Nicola Vicentino

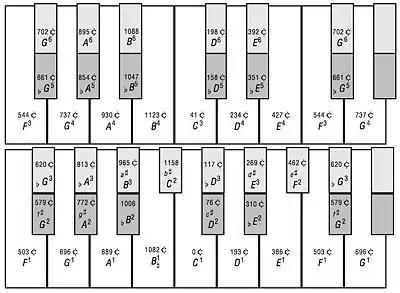
Keyboard of the archicembalo

Vicentino's most famous invention was the archicembalo, a keyboard containing 31 keys to the octave. Using this keyboard, it was possible to play acoustically satisfactory intervals in any key, and therefore some of the recently composed music in a chromatic style, which was only in tune when sung, could be played on the keyboard. Later he applied the same keyboard layout to the "arciorgano," a microtonal keyboard for the organ. While these keyboards did not achieve wide popularity, they did offer a way of playing music in meantone temperament in all keys. The standard way to modulate through all keys on a keyboard instrument later became to divide the octave into twelve equal parts, called 12-tone equal temperament, in which the major and minor thirds are not well tuned. Vicentino's solution in effect divides the octave into 31 equal parts, with good intonation for the thirds and sixths but somewhat beating narrow fifths.